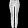
Label: Trouser